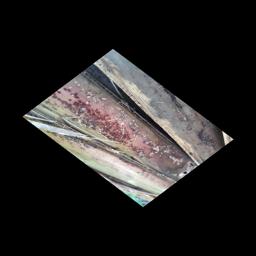
Label: PSEUDOSTEM WEEVIL